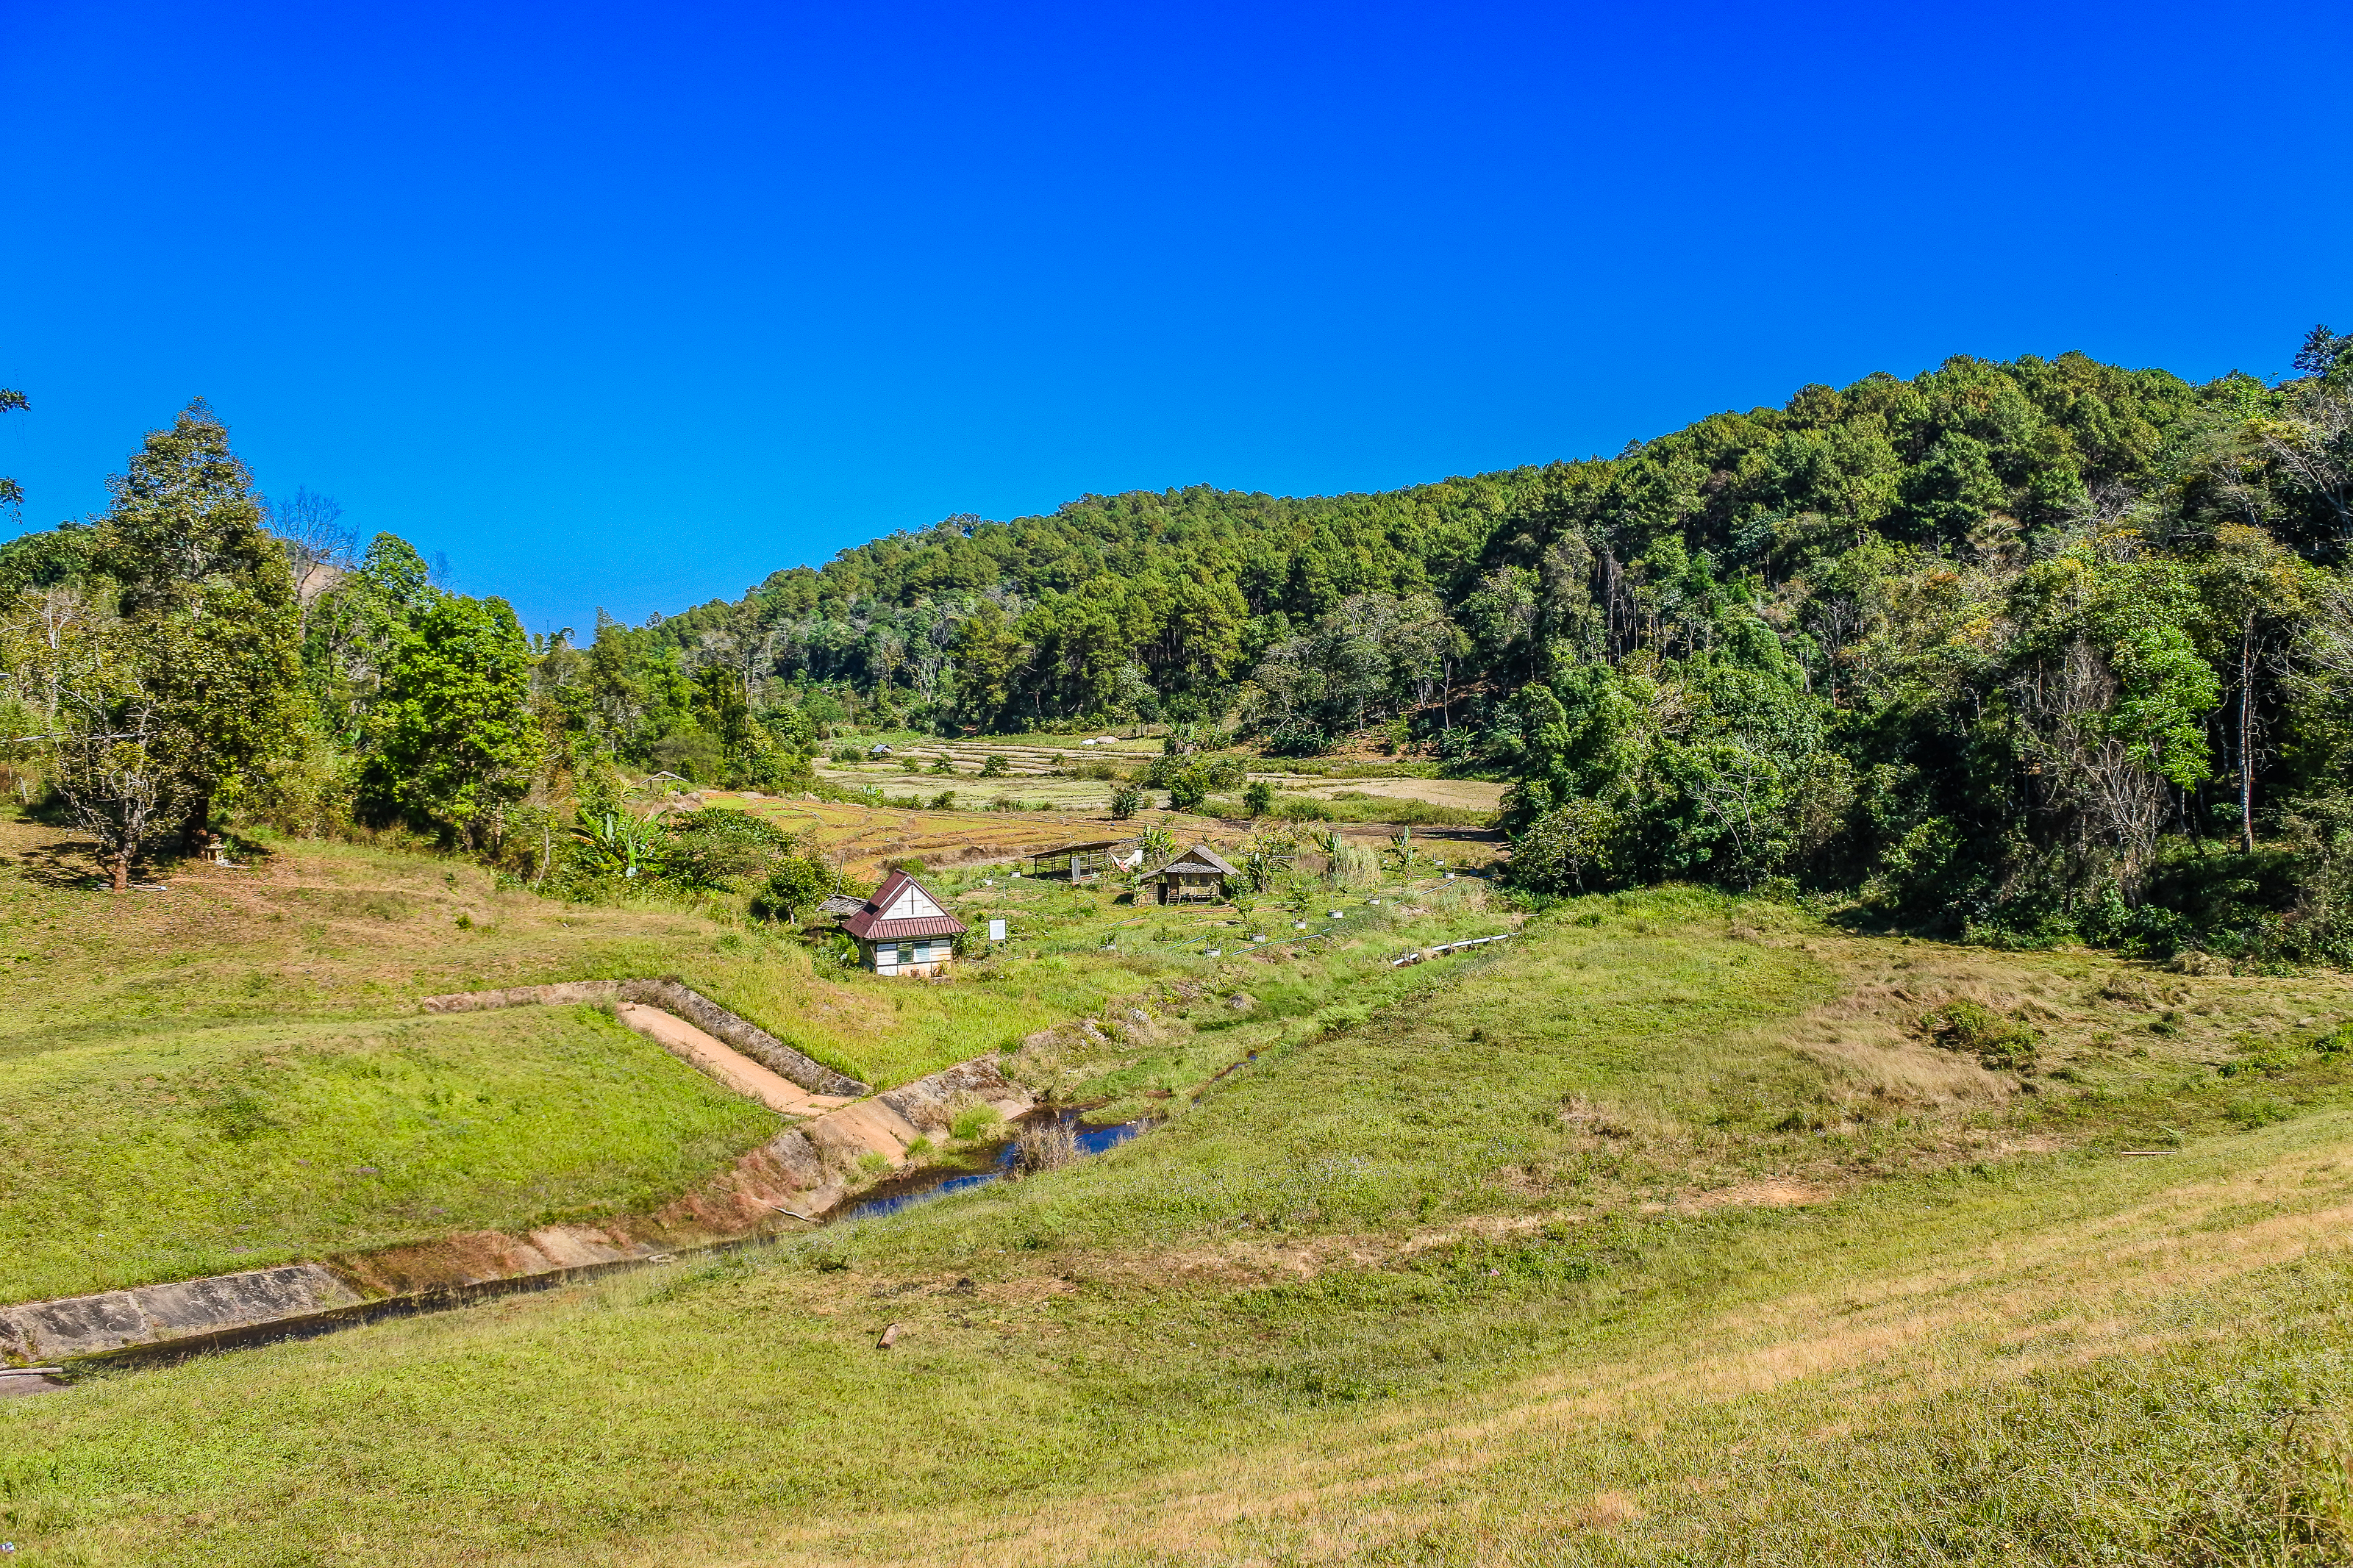
beauty, sunshine, pang ung, scenic, mountain, view, son, thailand, pai, maehongson, sky, viewpoint, journey, natural, reflection, tree, tranquil, water, camp, morning, adventure, hong, daylight, light, lake, colorful, fog, tent, forest, pine, cold, holiday, summer, mae, stream, grass, national, pang, park, green, nature, relax, cool, ung, outdoor, sunlight, reservoir, river, travel, landscape, natural landscape, mountainous landforms, hill, grassland, nature reserve, natural environment, wilderness, pasture, hill station, rural area, meadow, land lot, highland, valley, plain, national park, trail, farm, road, mountain range, fell, plateau, field, wildflower, ranch, mountain pass, tourism, state park